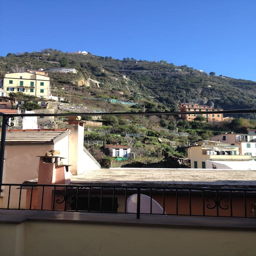
views of the village and hillside from the terrace .